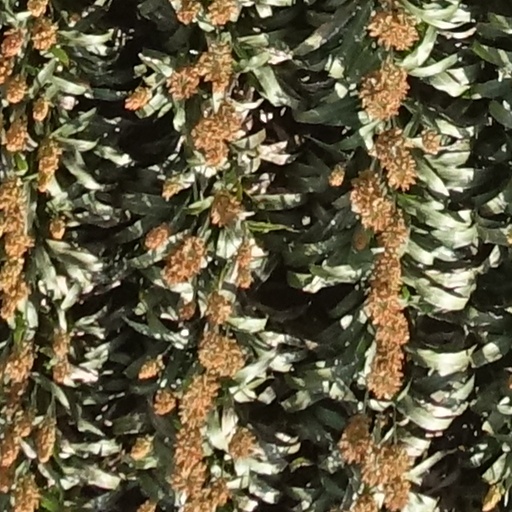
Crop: sorghum